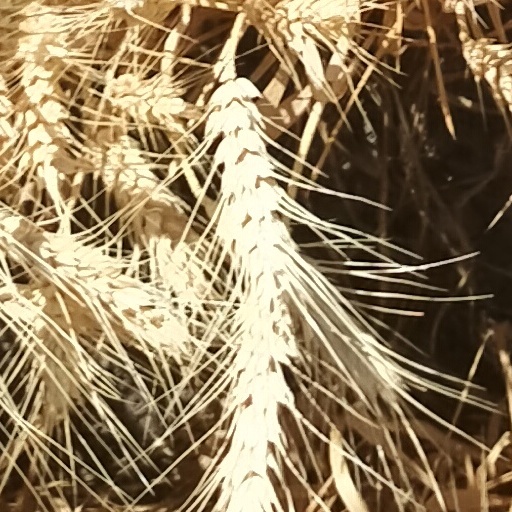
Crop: wheat